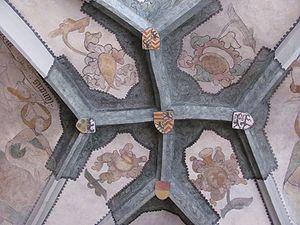
L'église Saint-Nicolas de Babenhausen est un lieu dévolu au culte luthérien depuis 1545. La ville de Babenhausen est située en Hesse non loin de la ville de Hanau. Les origines de cet édifice de style gothique remontent au Moyen Âge mais de nombreux réaménagements se sont succédé au cours des siècles. Les dépouilles mortelles des trois premiers comtes de Hanau-Lichtenberg reposent dans la crypte mais leur souvenir est rappelé dans le chœur par d'imposantes dalles funéraires en grès.